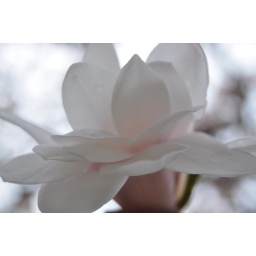
sooc - this tree is beauiful in every way; it overshadows a statue of the Madonna at a local church